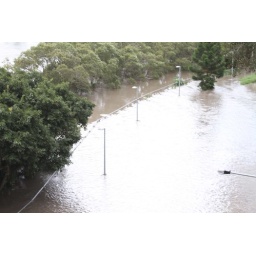
river over road